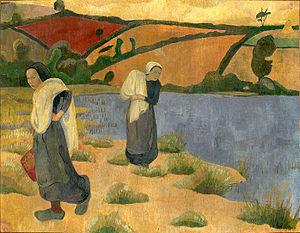
Les Laveuses à la Laïta, huile sur toile, 73 × 92 cm, Musée d'Orsay, Paris
Clohars-Carnoët [klɔaʁ kaʁnwεt] est une commune française du département du Finistère, en région Bretagne. Ses habitants se nomment les Cloharsiens.
Paul Sérusier, né le 9 novembre 1864 à Paris et mort le 7 octobre 1927 à Morlaix, est un peintre postimpressionniste français, associé au mouvement des nabis.
La Laïta est le nom de l'estuaire formé par l'Ellé et l'Isole après leur confluence. C'est un nom d'origine bretonne, Laita. On l'appelle aussi, à son embouchure, la rivière du Pouldu.